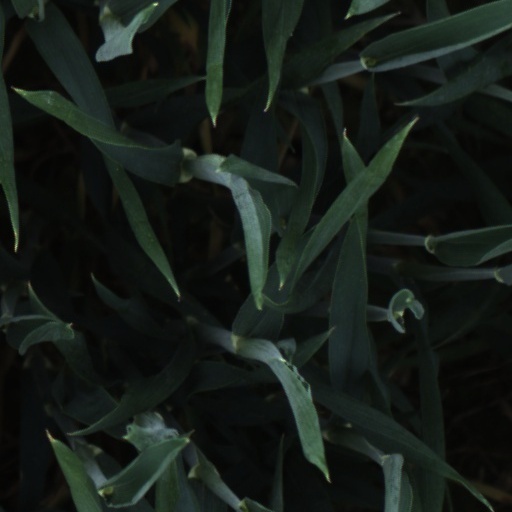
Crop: wheat